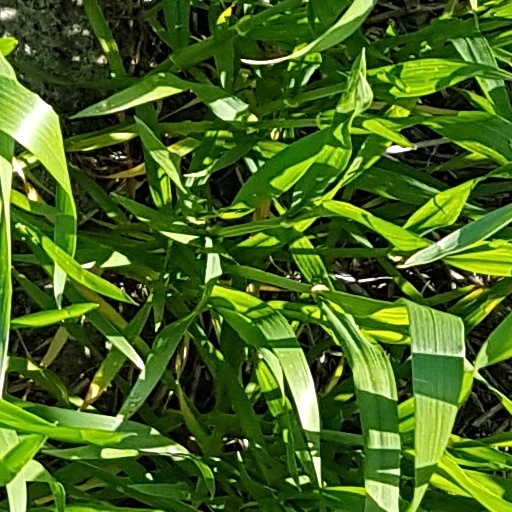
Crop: wheat